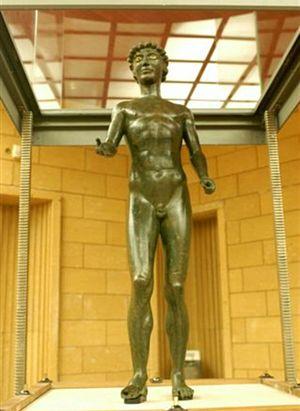
L'Éphèbe de Sélinonte ou Éphèbe de Castelvetrano est une statue d'éphèbe en bronze du Vᵉ siècle av. J.-C., découverte à Sélinonte et conservée au Musée de Selinuntino-Castelvetrano.